Kitty Lee Jenner

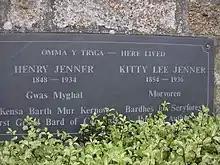

Jenner died at home from myocarditis on 21 October 1936. She left around £23,000 in her will (equivalent to £ in ). She is buried together with her husband at Lelant in west Cornwall.